Bad Boys (Alexandra Burke song)

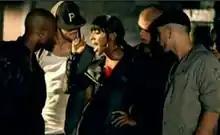
Burke enticing a group of men in the music video

The video was filmed from 31 August to 1 September 2009 in various locations in Los Angeles, directed by Bryan Barber. The clip starts with Alexandra dressed in a one-piece black leather suit, as her car has broken down in a bad part of town. It then cuts to Flo Rida who sings the opening lines of the song. Next, Burke performs various dance moves in deserted streets while being followed by several men. The video then shows Alexandra entering a bar in a mirrored silver dress, which has been compared to Janet Jackson around the "janet." era, where she is mobbed by more of these men. She then performs more dance routines, before a fight ensues between the men in the bar over Alexandra and Flo Rida performs his part in the song. During his rap, there are scenes where Alexandra backflips off a bar table, and pushes two men powerfully over a bar and through a door. The video then shows Alexandra dancing with more men in a deserted parking lot.